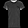
Label: T - shirt / top